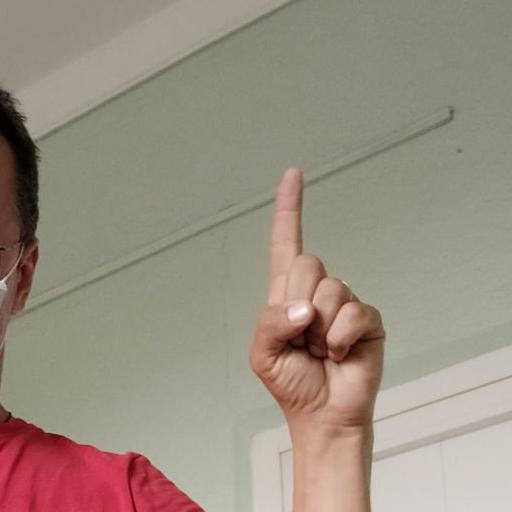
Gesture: one